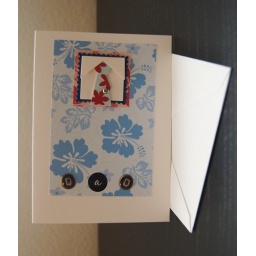
Blue &amp;amp; red hibiscus paper by DCWV, tie sticker by Joann's Craft Essentials, tile stickers